History of the Philippines (1946–1965)

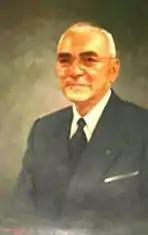
Chief Justice Manuel Moran

When the Congress of the Philippines was convened in 1945, the legislators elected in 1941 chose Manuel Roxas as Senate President. In the Philippine national elections of 1946, Roxas ran for president as the nominee of the liberal wing of the Nacionalista Party. He had the staunch support of General MacArthur. His opponent was Sergio Osmeña, who refused to campaign, saying that the Filipino people knew his reputation. In the April 23, 1946 election, Roxas won 54 percent of the vote, and the Liberal Party won a majority in the legislature. When the Philippines gained independence from the United States on July 4, 1946, Roxas became the first president of the new republic.